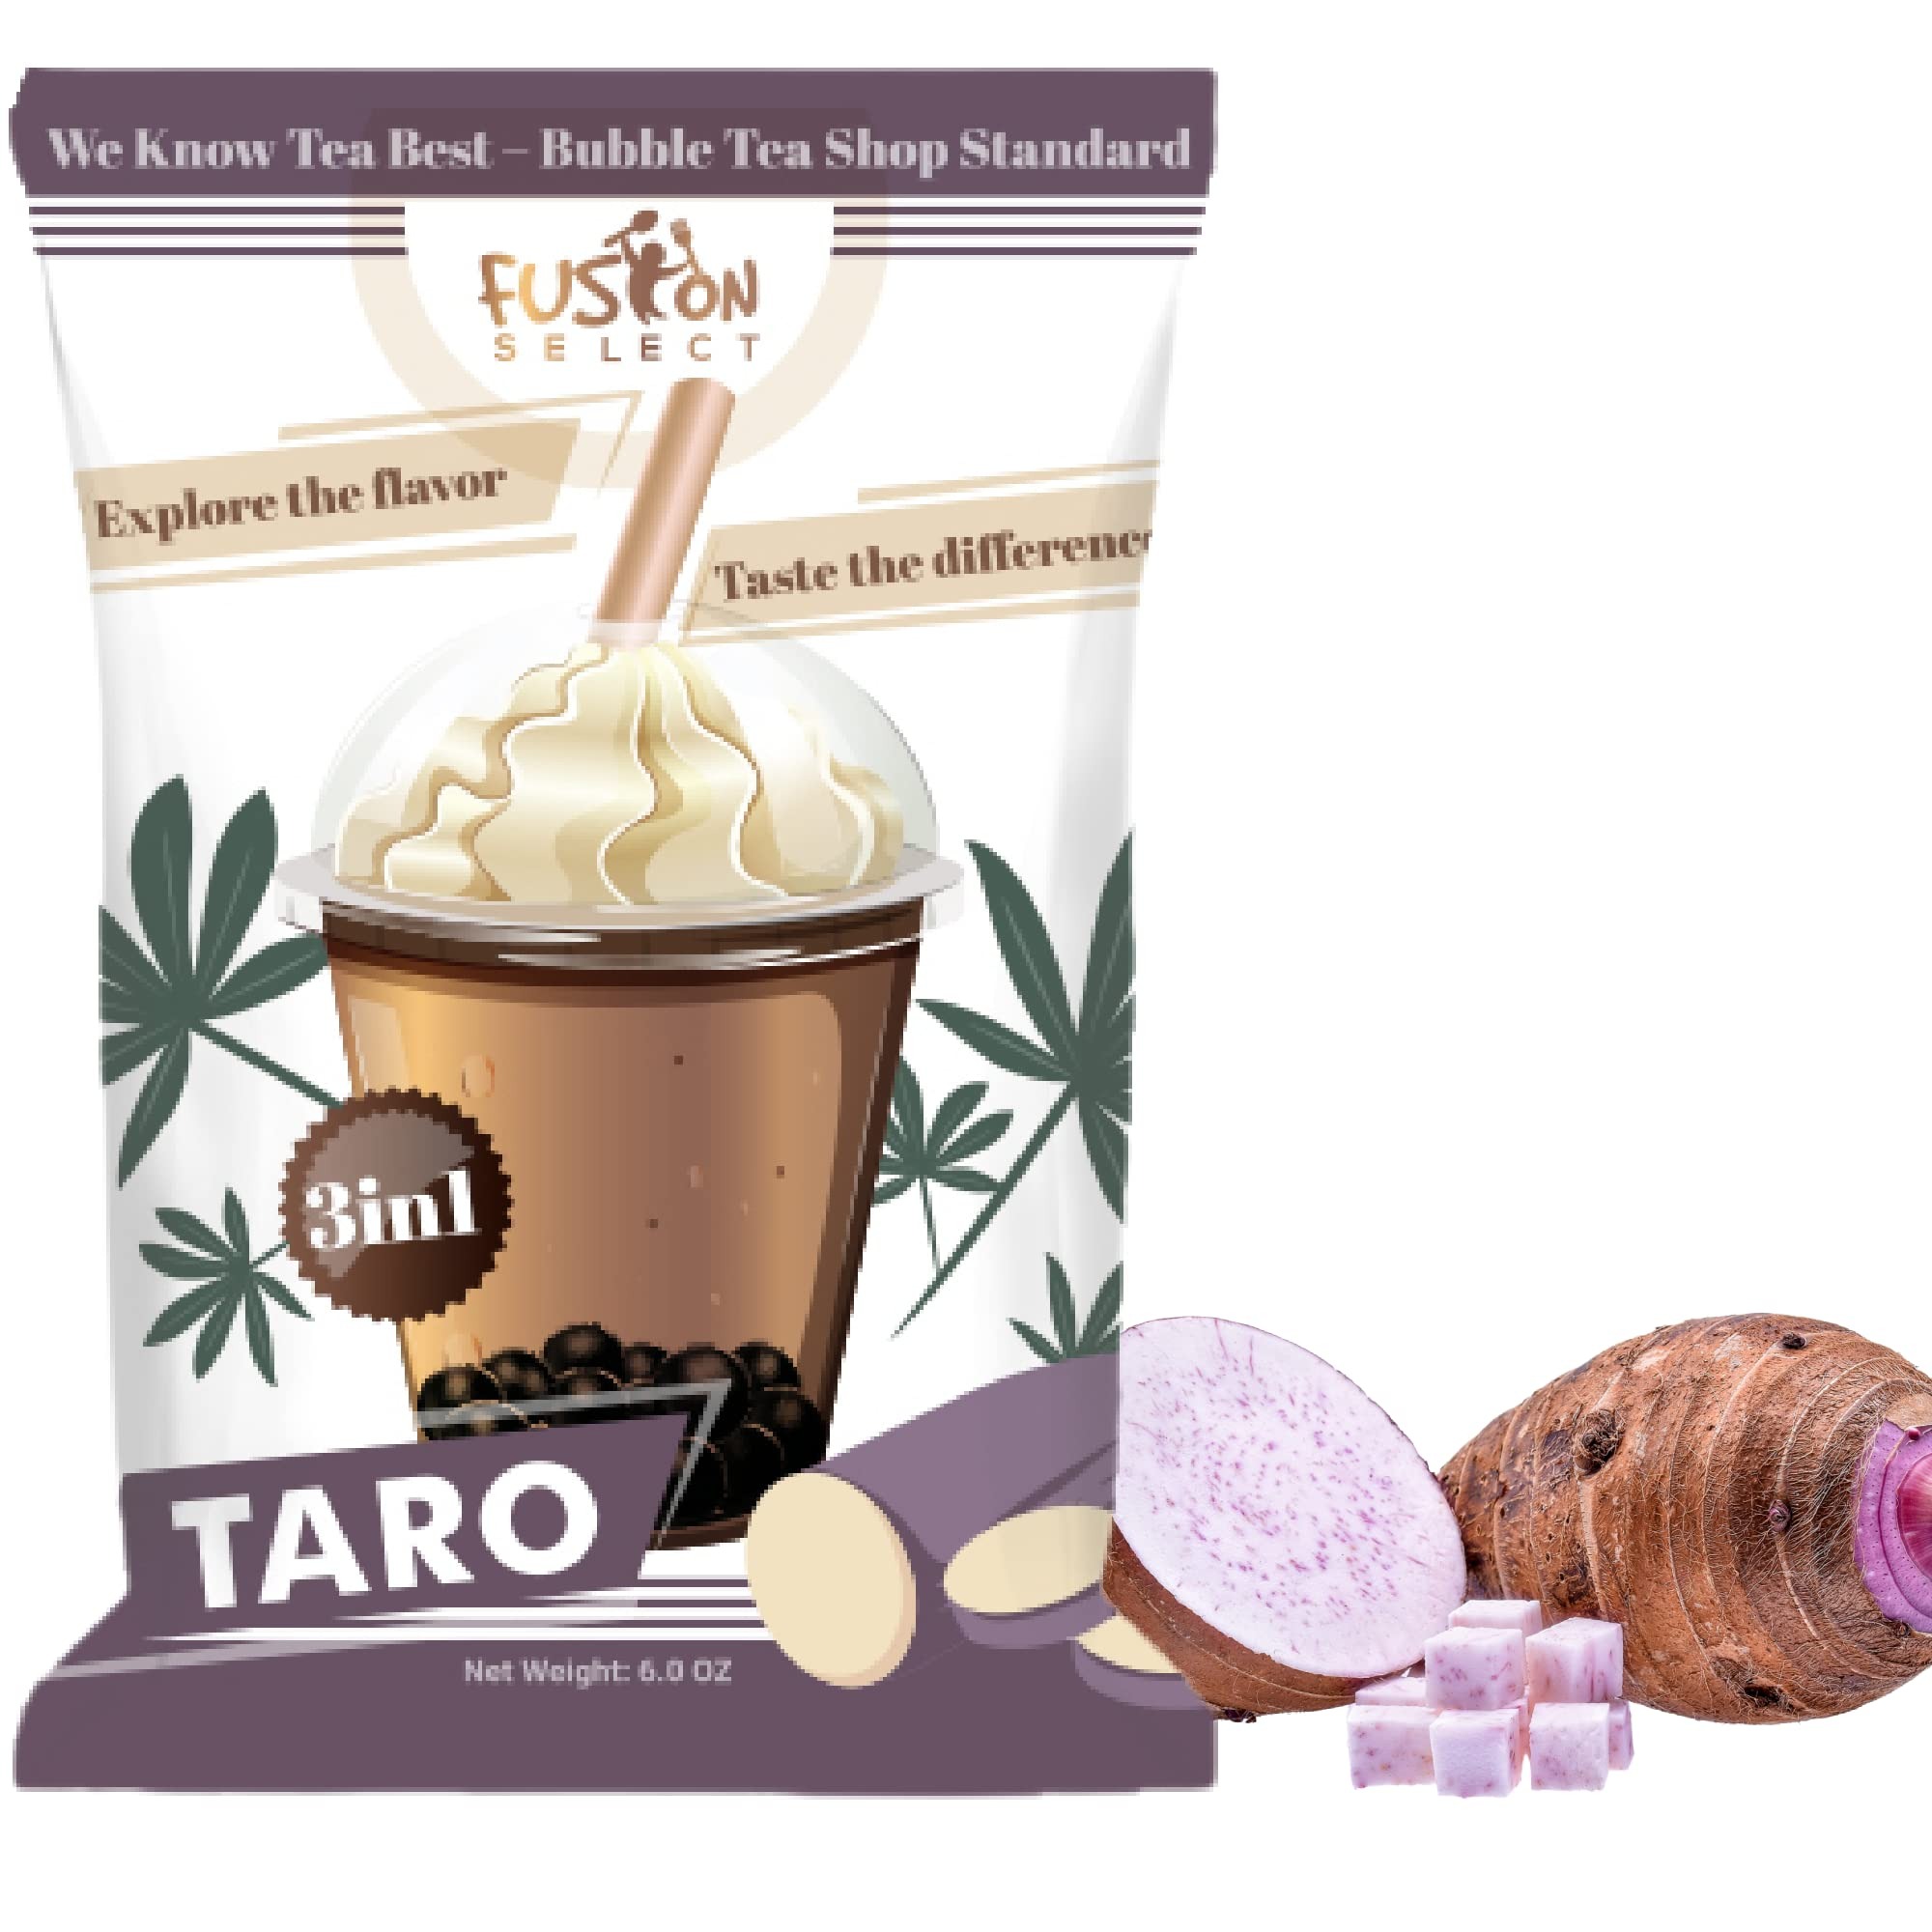
Item Name: Fusion Select Bubble Tea Mix - Flavored 3-in-1 Drink Powder with Cream & Sugar - Instant Pre-Mixed Beverage for Hot or Cold Blends & Yummy Frappes - 6 oz. Pack, Made in Taiwan (Taro)
Value: 6.0
Unit: Ounce

Price: 7.99